Tourism in Croatia

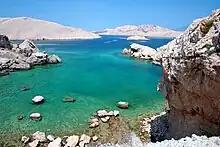
The island of Pag

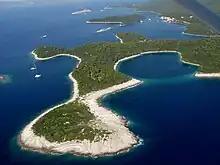
Mljet island

The west coast of the peninsula of Istria has several historical towns dating from Roman times, such as the city of Umag, which hosts the yearly Croatia Open ATP tennis tournament on clay courts. The city of Poreč is known for the UNESCO-protected Euphrasian Basilica, which includes 6th-century mosaics depicting Byzantine art. The city plan still shows the ancient Roman Castrum structure with main streets "Decumanus" and "Cardo Maximus" still preserved in their original forms. "Marafor" is a Roman square with two temples attached. One of them, erected in the 1st century, is dedicated to the Roman god Neptune. Originally a Gothic Franciscan church built in the 13th century, the 'Dieta Istriana' hall was remodeled in the Baroque style in the 18th century.